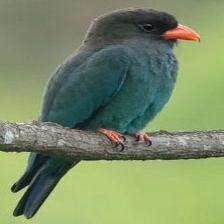
Species: ASIAN DOLLARD BIRD
Scientific name: EURYSTOMUS ORIENTALIS